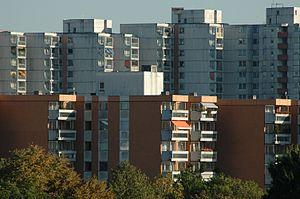
Plattenbau [ˈplatn̩ˌbaʊ̯] est un terme allemand désignant un type de construction à partir d'éléments préfabriqués en béton.